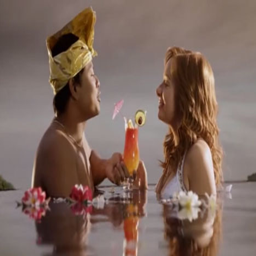
how business and person capitalised on a campy love story that caught fancy .